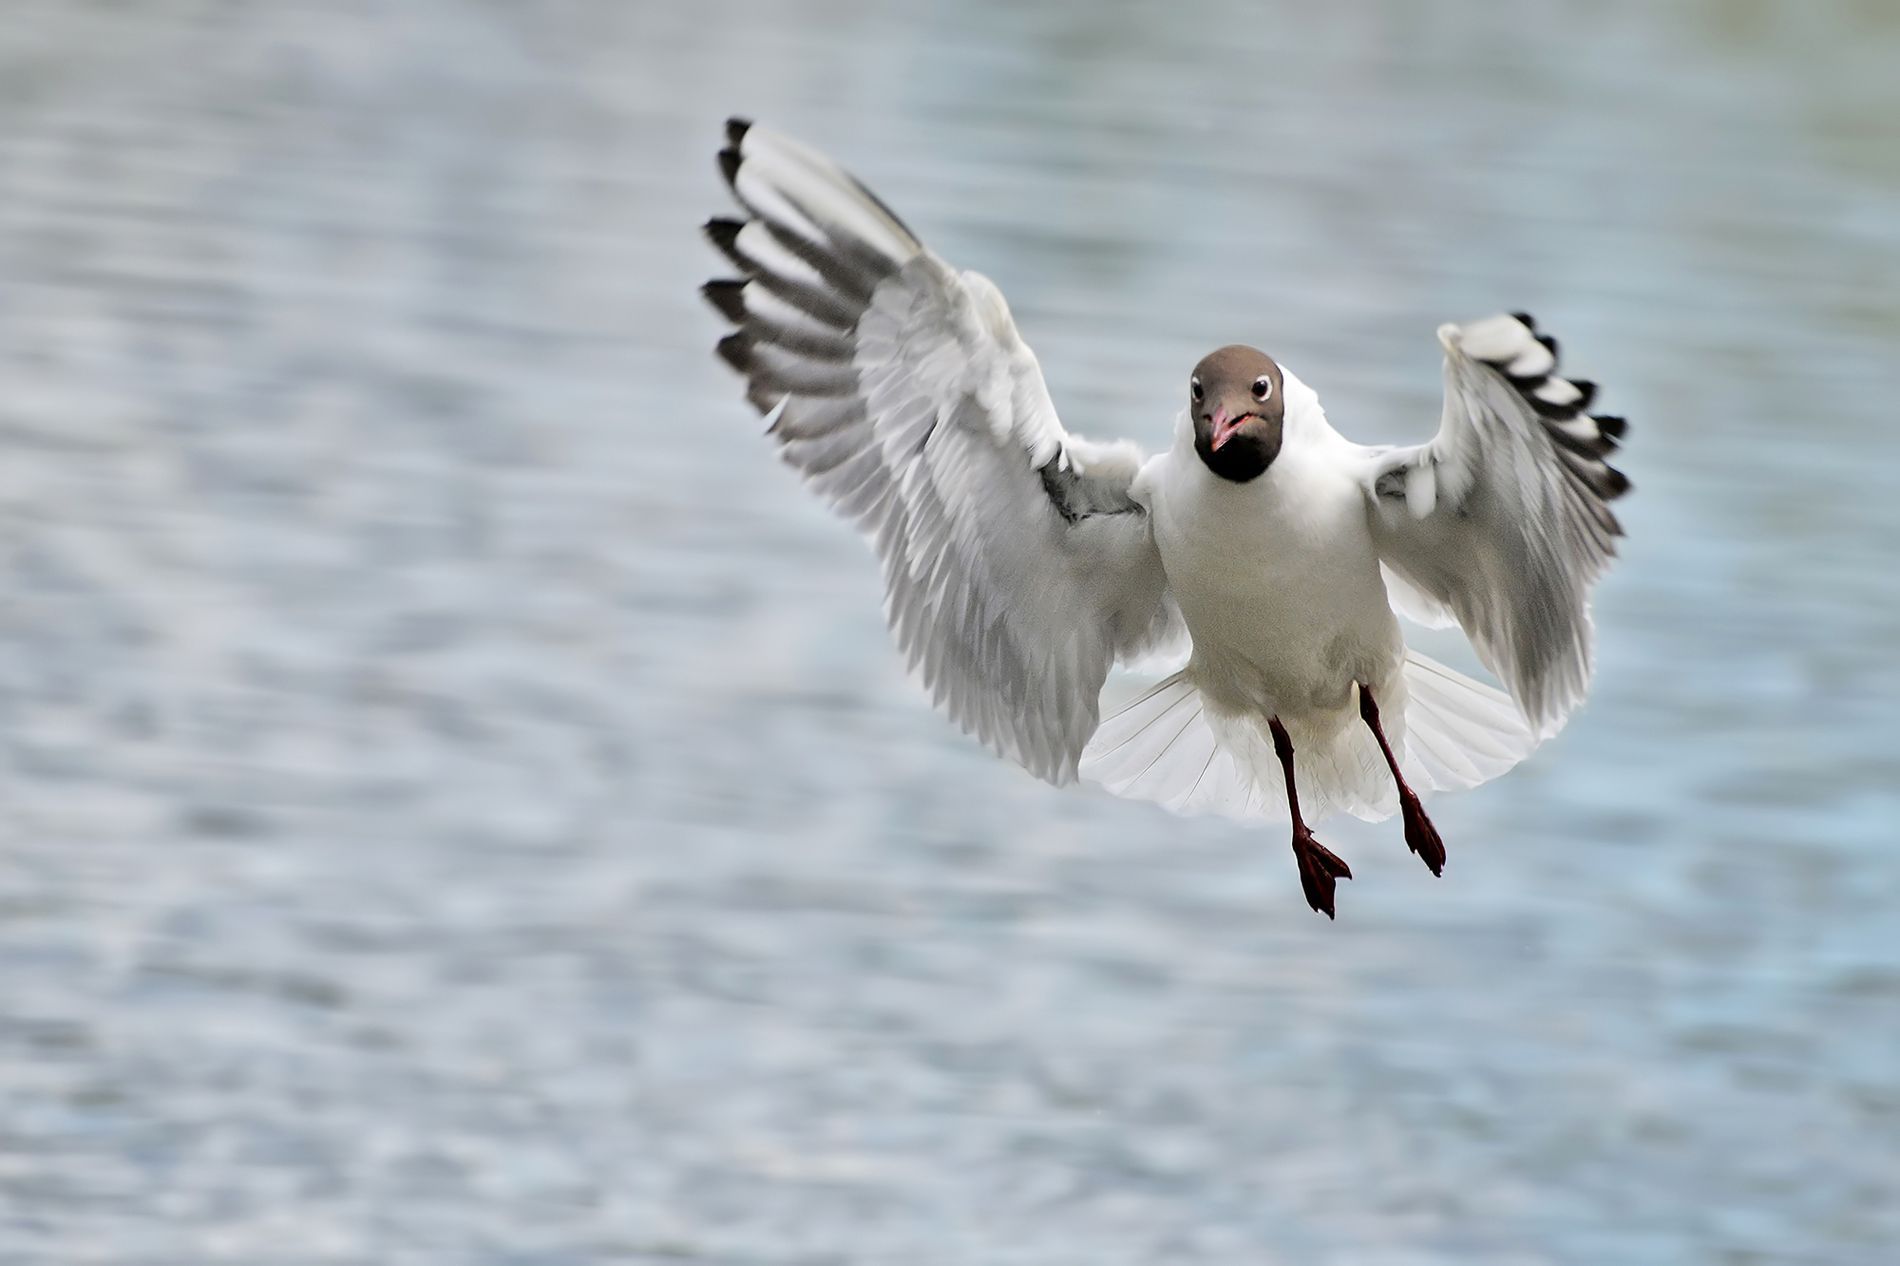
Black-headed gull
A black-headed gull soars over water. Its white wings are fully extended, revealing black feather tips. It is distinguished by its dark head and red beak. The background is slightly blurred, highlighting the bird.
A natural scene of a black-headed gull soaring above the water. The medium shot was taken from slightly below, to highlight the gull and the details of its wings. The background is blurred, highlighting the bird as the focus of the image. The photo was taken in natural daylight.
Labels: Animal, Bird, Flying, Beak, Seagull, Waterfowl, Goose, Water, gull
Camera: NIKON CORPORATION NIKON D800
Lens: 80.0-400.0 mm f/4.5-5.6, AF-S Nikkor 80-400mm f/4.5-5.6G ED VR
Aperture: F8
Exposure: 1/2500 sec
ISO: 800
Focal length: 370.0 mm